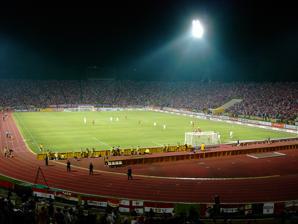
Building: Stadionul Național (1953)
Country: Romania
Year built: 1953
Romanian multi-purpose stadium For the new stadium, see Arena Națională . Stadionul Național Former names Stadionul August 23 (1953–90) Location Bucharest , Romania Owner Municipality of Bucharest Operator Romania national football team Capacity 60,120 ( football , rugby ) 70,000 ( concerts ) Construction Built 1953 Opened August 2, 1953 Closed November 22, 2007 Demolished December 18, 2007 – February 20, 2008 Tenants Romania national football team Steaua București (some matches) Dinamo București (some matches) Stadionul Național ( Romanian pronunciation: [stadiˈonul natsi.oˈnal] ; "The National Stadium") was a multi-purpose stadium in Bucharest , Romania . The stadium held 60,120 people. History It was built in 1953, for the 4th World Festival of Youth and Students . According to the book București published in 1968 by Institutul Proiect București, Complexul Sportiv August 23 was designed by the well known architect Vily Juster. It was first known as Stadionul August 23 , and later on as Stadionul Național . The sports complex that included Național Stadium, is named Lia Manoliu (1932–1998) after the famous Romanian athlete. It was used mostly for football matches. It hosted numerous concerts after the 1989 Revolution , including Michael Jackson 's Dangerous World Tour concert on October 1, 1992 90,000 Public, as well as the HIStory World Tour concert on September 14, 1996. 70,000 public In October 2005, it was decided to rebuild the stadium completely; however, initially no funding was found, so some repairs proceeded in lieu of rebuilding. Later, funds became available and the rebuilding is expected to begin in November 2007. The plan calls for completion of a new five-star arena by April 2010. The last football match played was a 6–1 win against Albania on November 21, 2007. After the match, a few seats were removed from the stadium, as a symbolic start of the rebuilding operations. The stadium has subsequently been demolished to make room for a new one . Attendance List of matches of Romania national football team on National Stadium (former August 23), with more than 50,000 persons. Date Home team Score Away team Attendance Ref September 28, 1955 Romania 1–0 Belgium 90.000 October 26, 1958 Romania 1–2 Hungary 90.000 September 18, 1955 Romania 2–3 East Germany 90.000 November 16, 1969 Romania 1–1 Greece 62.577 October 25, 1953 Romania 0–1 Czechoslovakia 90.000 May 29, 1955 Romania 2–2 Poland 80.000 November 25, 1962 Romania 3–1 Spain 72.762 May 30, 1965 Romania 1–0 Czechoslovakia 80.000 May 12, 1963 Romania 3–2 East Germany 80.000 May 22, 1960 Romania 0–2 Czechoslovakia 80.000 May 14, 1972 Romania 2–2 Hungary 60.300 April 16, 1983 Romania 1–0 Italy 80.000 June 1, 1975 Romania 2–2 Scotland 52.203 October 15, 1980 Romania 2–1 England 80.000 November 3, 1957 Romania 3–0 Greece 54.465 September 29, 1957 Romania 1–1 Yugoslavia 68.758 November 8, 1959 Romania 1–0 Bulgaria 80.000 August 2, 1959 Romania 0–0 Soviet Union 80.000 November 2, 1958 Romania 3–0 Turkey 70.000 October 9, 1955 Romania 1–1 Bulgaria 70.000 October 12, 1969 Romania 1–0 Portugal 58.573 References